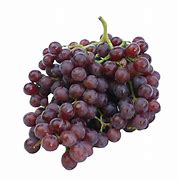
Label: Grapes